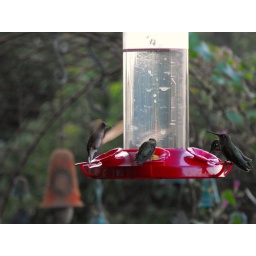
I captured these wonderful little birds at our friends Judy &amp;amp; Larry's house in Valley Center, CA.